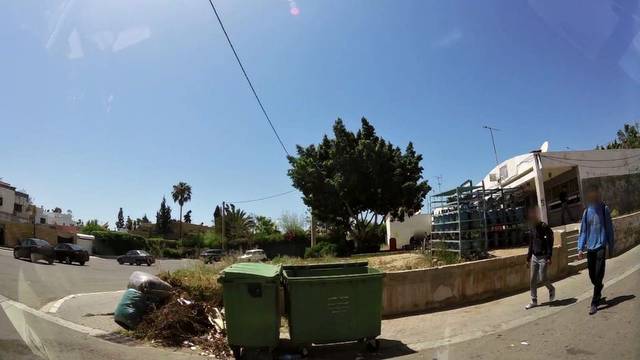
Region: Morocco
Coordinates: 30.43, -9.596